Solomon Islands

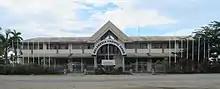
Ministry of the Interior

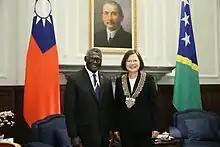
Solomon Islands Prime Minister Manasseh Sogavare meets with the President of Taiwan Tsai Ing-wen, July 2016.

Solomon Islands is a constitutional monarchy and has a parliamentary system of government. As King of Solomon Islands, Charles III is head of state; he is represented by the Governor-General who is chosen by the Parliament for a five-year term. There is a unicameral parliament of 50 members, elected for four-year terms. However, Parliament may be dissolved by the majority vote of its members before the completion of its term.